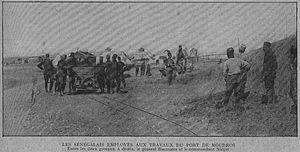
La troupe français aménage l'ïle de Lemnos à Moudros, on voit des sénégalais et une voie étroite.
Lemnos ou Límnos est une île grecque du nord-est de la mer Égée, située entre la péninsule du mont Athos à l'ouest, les îles de Thasos et Samothrace au nord, la Turquie à l'est, Lesbos au sud-est, Ágios Efstrátios et les Sporades au sud-ouest. Elle forme un dème et un district régional de la périphérie d'Égée-Septentrionale. Avant la réforme Kallikratis, elle était rattachée au nome de Lesbos.